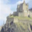
Label: castle